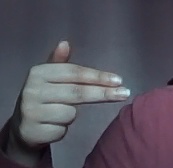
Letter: ghain